Charlotta Sparre

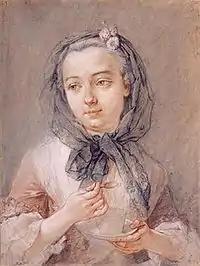
Charlotta Sparre by François Boucher, 1741.

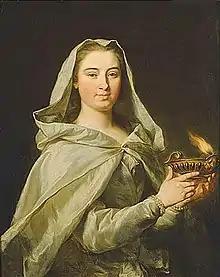
Charlotta Fredrika Sparre as vestal (1741)

Charlotta Fredrika Sparre (1719 – 20 December 1795) was a Swedish noble and courtier who was Chief Court Mistress to Queen Sophia Magdalena.